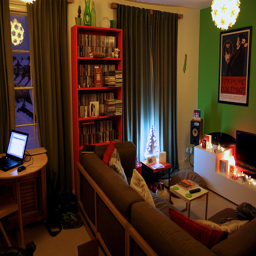
A couch sits in the center of a living room area with two windows.
A living room with candles lit in front of a sofa
An un-occupied living room with a book shelve filled with many books.
a room with a brown sofa,computer on a table next to a window and a red book shelf
A living room has a red bookcase full of books.